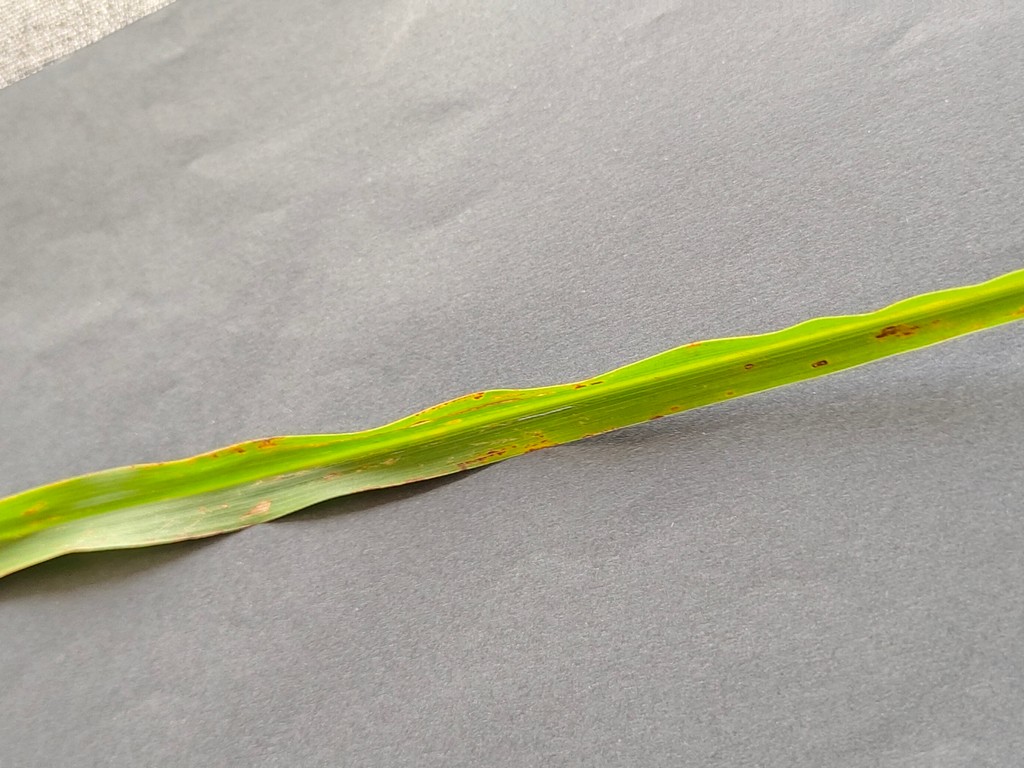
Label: Unhealthy